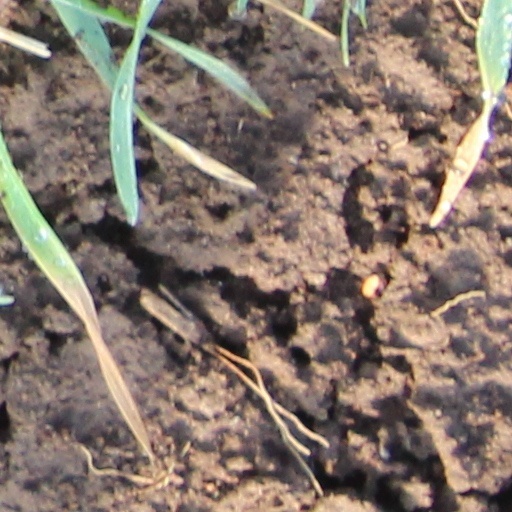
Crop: wheat